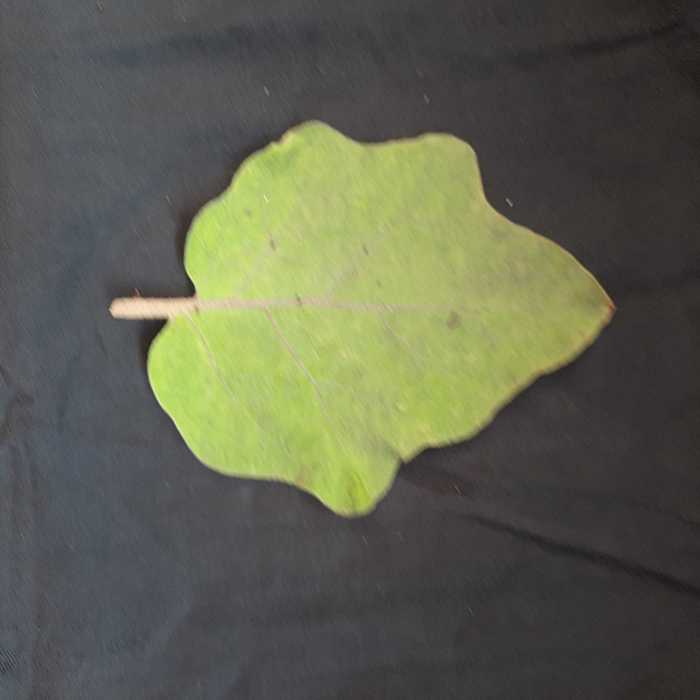
Plant: Eggplant
Label: Eggplant fresh leaf